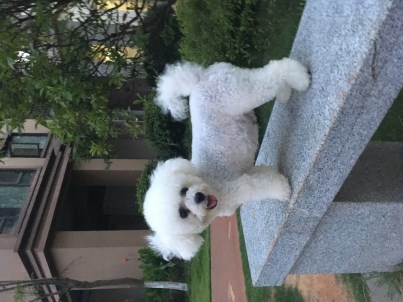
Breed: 3083-n000117-Bichon_Frise